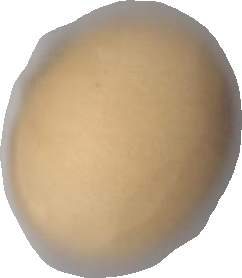
Variety: Dega